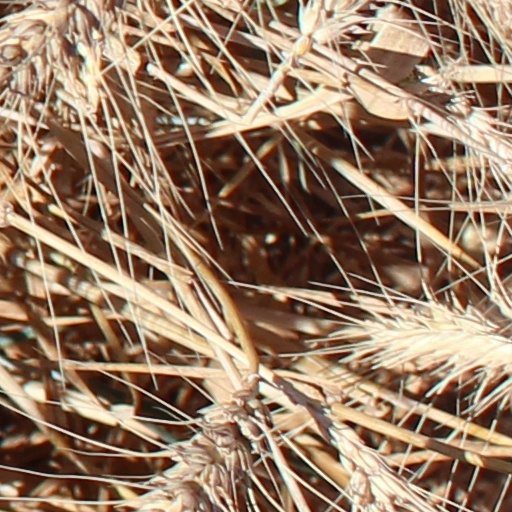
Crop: wheat